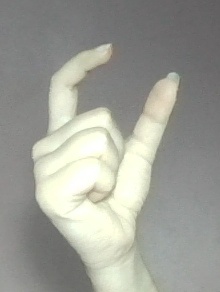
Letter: nun